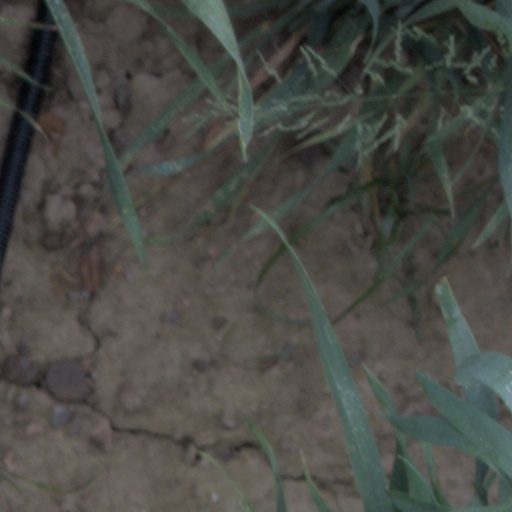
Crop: wheat